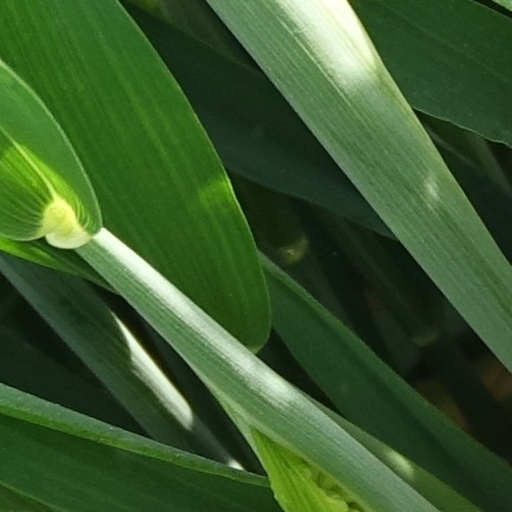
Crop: wheat